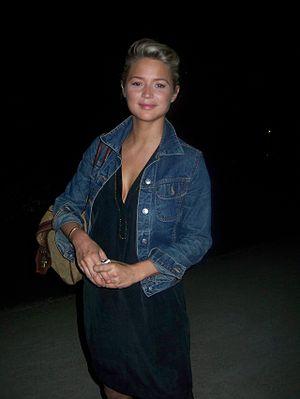
Virginie Efira après sa pièce de théatre ""Nathalie Ribout"""
Virginie Efira est une actrice franco-belge, née le 5 mai 1977 à Schaerbeek. Elle a débuté en tant qu'animatrice à la télévision belge.